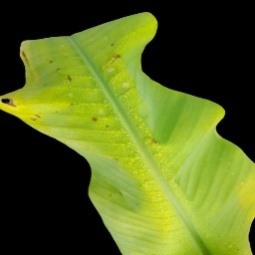
Label: Magnesium